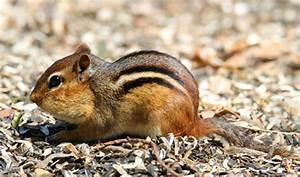
squirrel